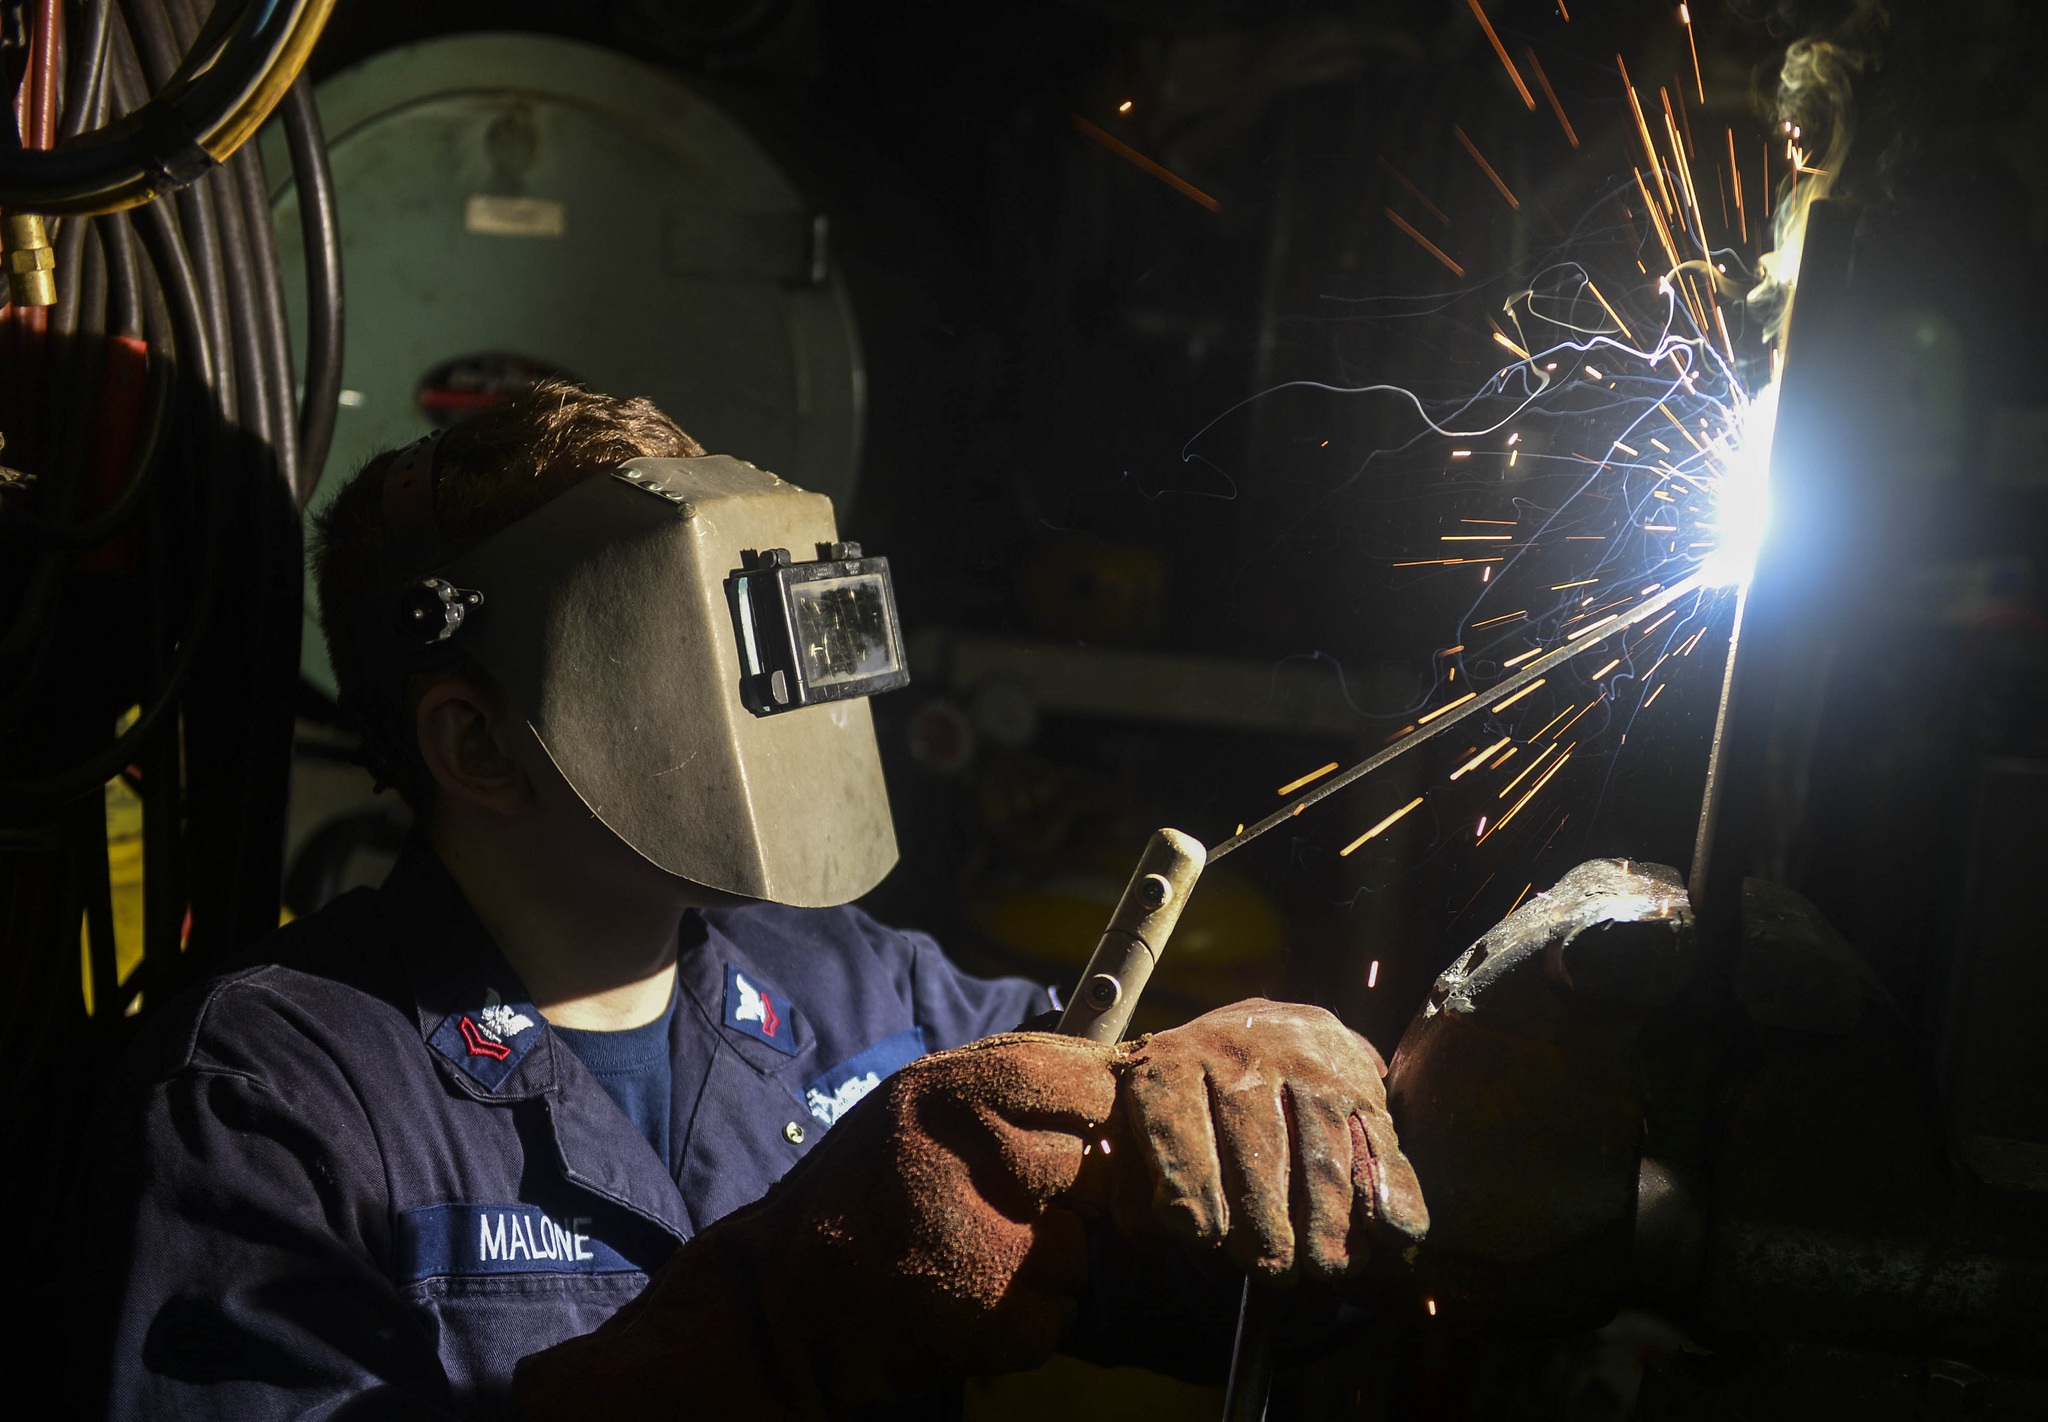
person, military, concert, construction, metal, welding, industry, musician, worker, mask, helmet, performance, welder, build, labor, job, task